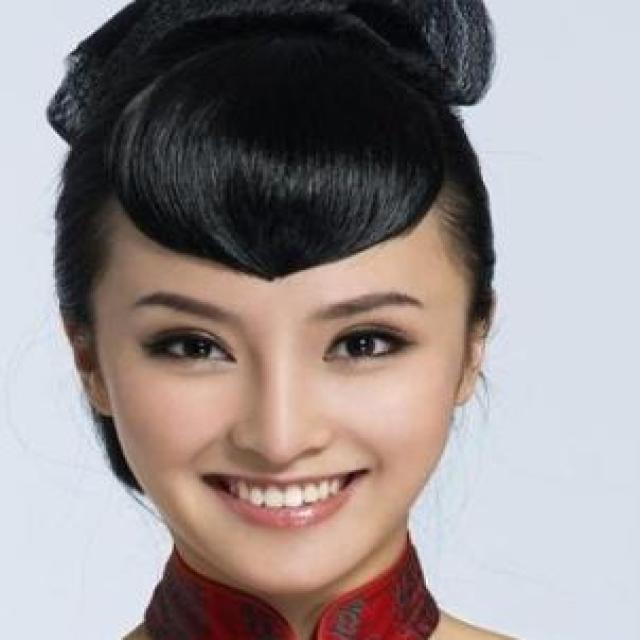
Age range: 21-44